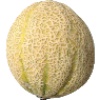
Label: Cantaloupe 2